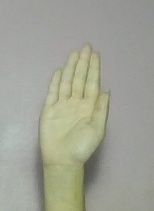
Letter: seen